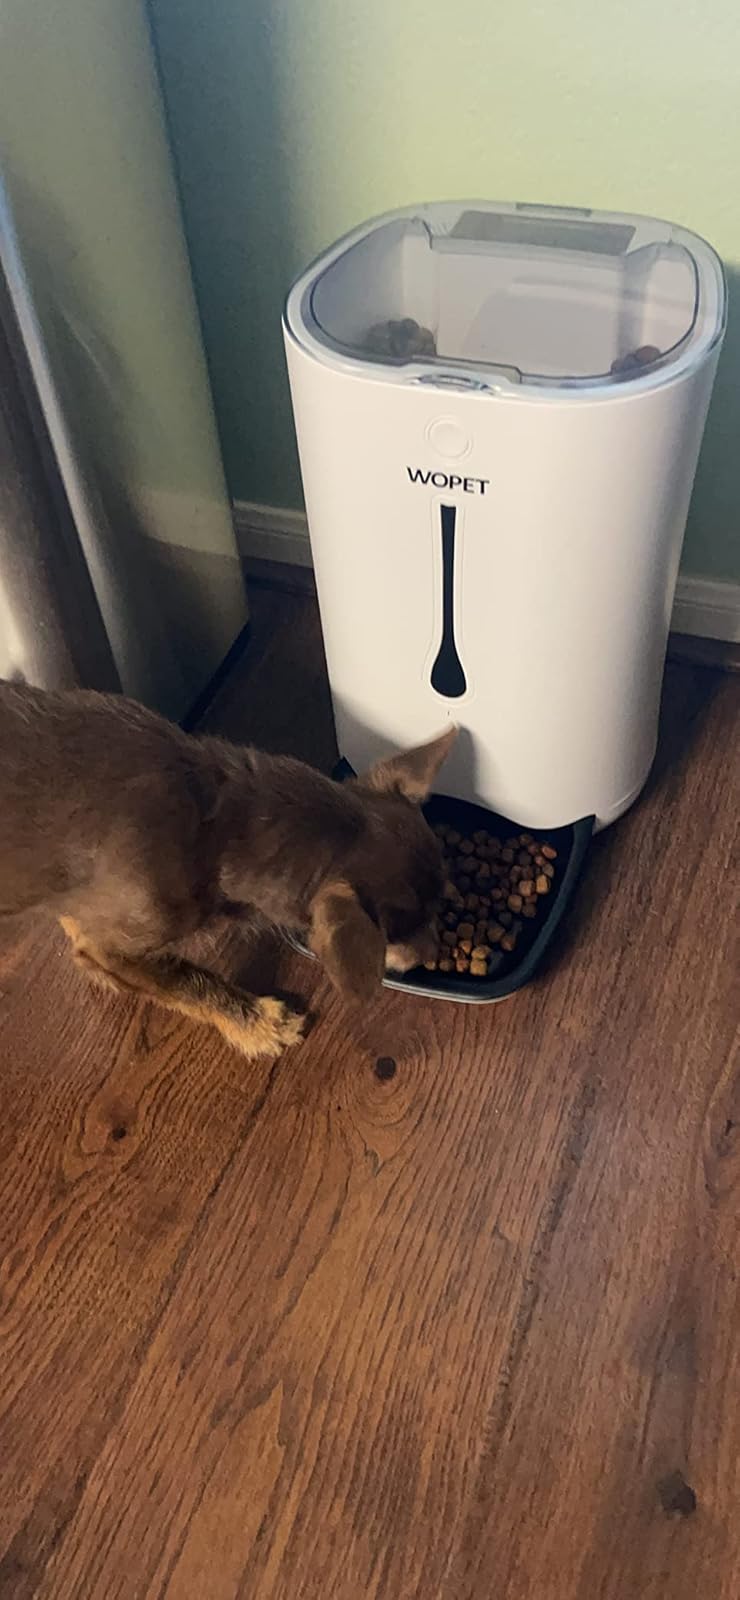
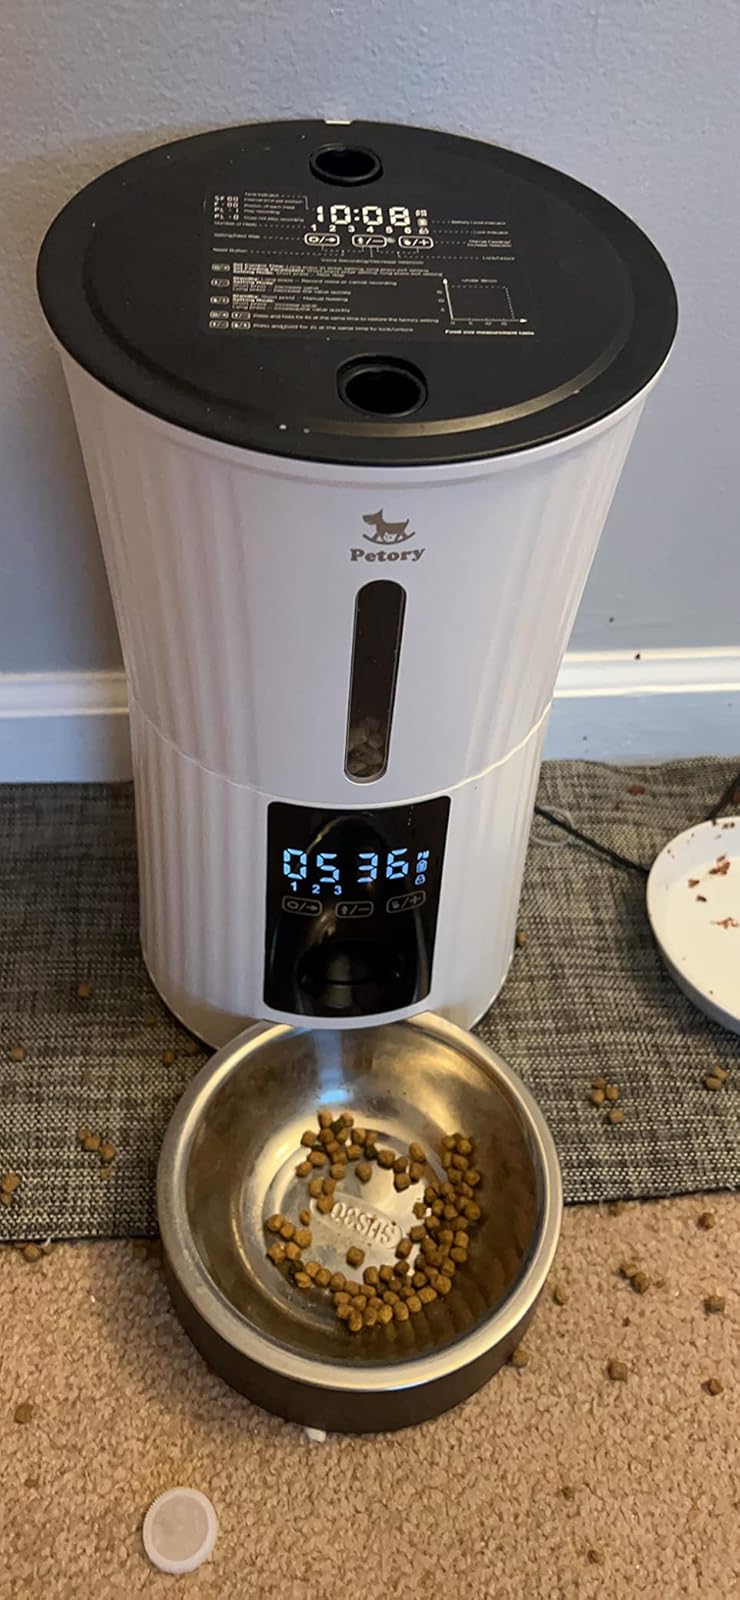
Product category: items_feeder
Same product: no